OSCE Minsk Group

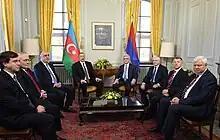
Meeting between Azerbaijani President Ilham Aliyev and Armenian President Serzh Sargsyan in Geneva in 2017

In early 2001, representatives of Armenia, Azerbaijan, France, Russia and the United States met in Paris and in Key West, Florida. The talks in Key West however were largely kept secret and were not followed upon.